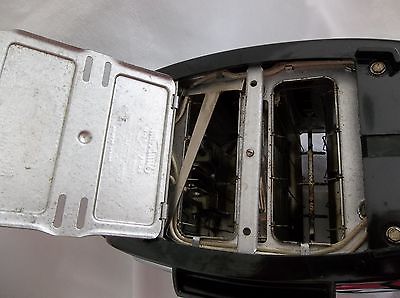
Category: toaster